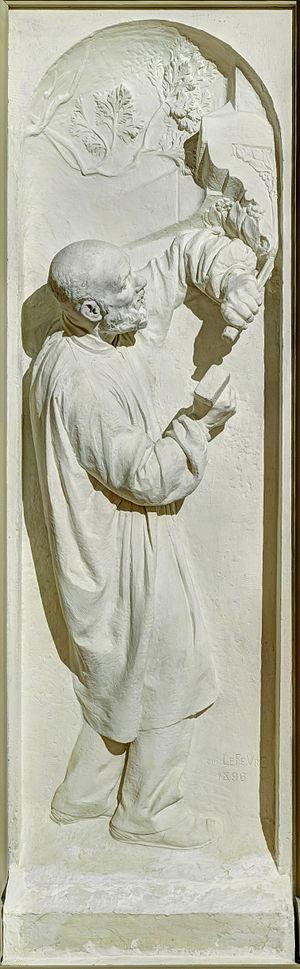
1896, épreuve en plâtre. This file was uploaded with Commonist. Warning The original file has a large number of pixels and when opened at full resolution, may either not load properly or cause your browser to freeze. These problems can be avoided by use of the ZoomViewer. Open in ZoomViewer NOTE: This image is a panorama consisting of multiple frames that were merged or stitched in software. As a result, this image necessarily underwent some form of digital manipulation. These manipulations may include blending, blurring, cloning, and colour and perspective adjustments. As a result of these adjustments, the image content may be slightly different from reality at the points where multiple images were combined. This manipulation is often required due to lens, perspective, and parallax distortions. Boarisch
Camille Lefèvre né à Issy-les-Moulineaux le 31 décembre 1853 et mort à Paris le 23 mai 1933 est un sculpteur et dessinateur français.